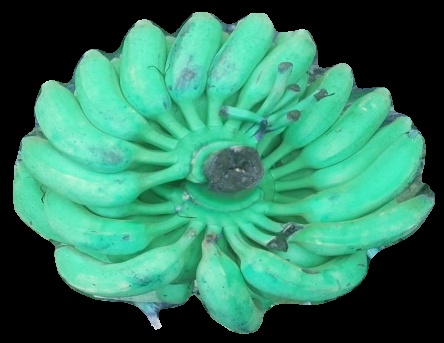
Variety: elakki-bale
Grade: grade1